George Sweetland

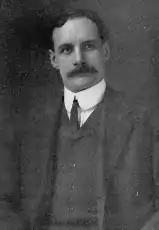
Sweetland, c. 1912

George James Sweetland (August 5, 1872 – March 29, 1954) was an American physician as well as a coach of many sports including basketball, track and field and football at several universities.